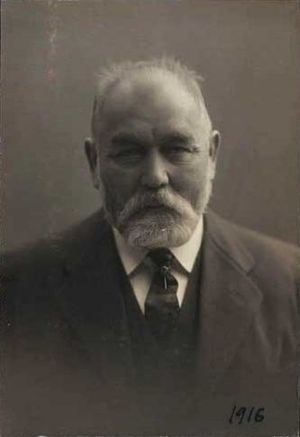
Alfred Råvad
Alfred Christian Ludvig Jensen var en dansk arkitekt og byplanlægger.